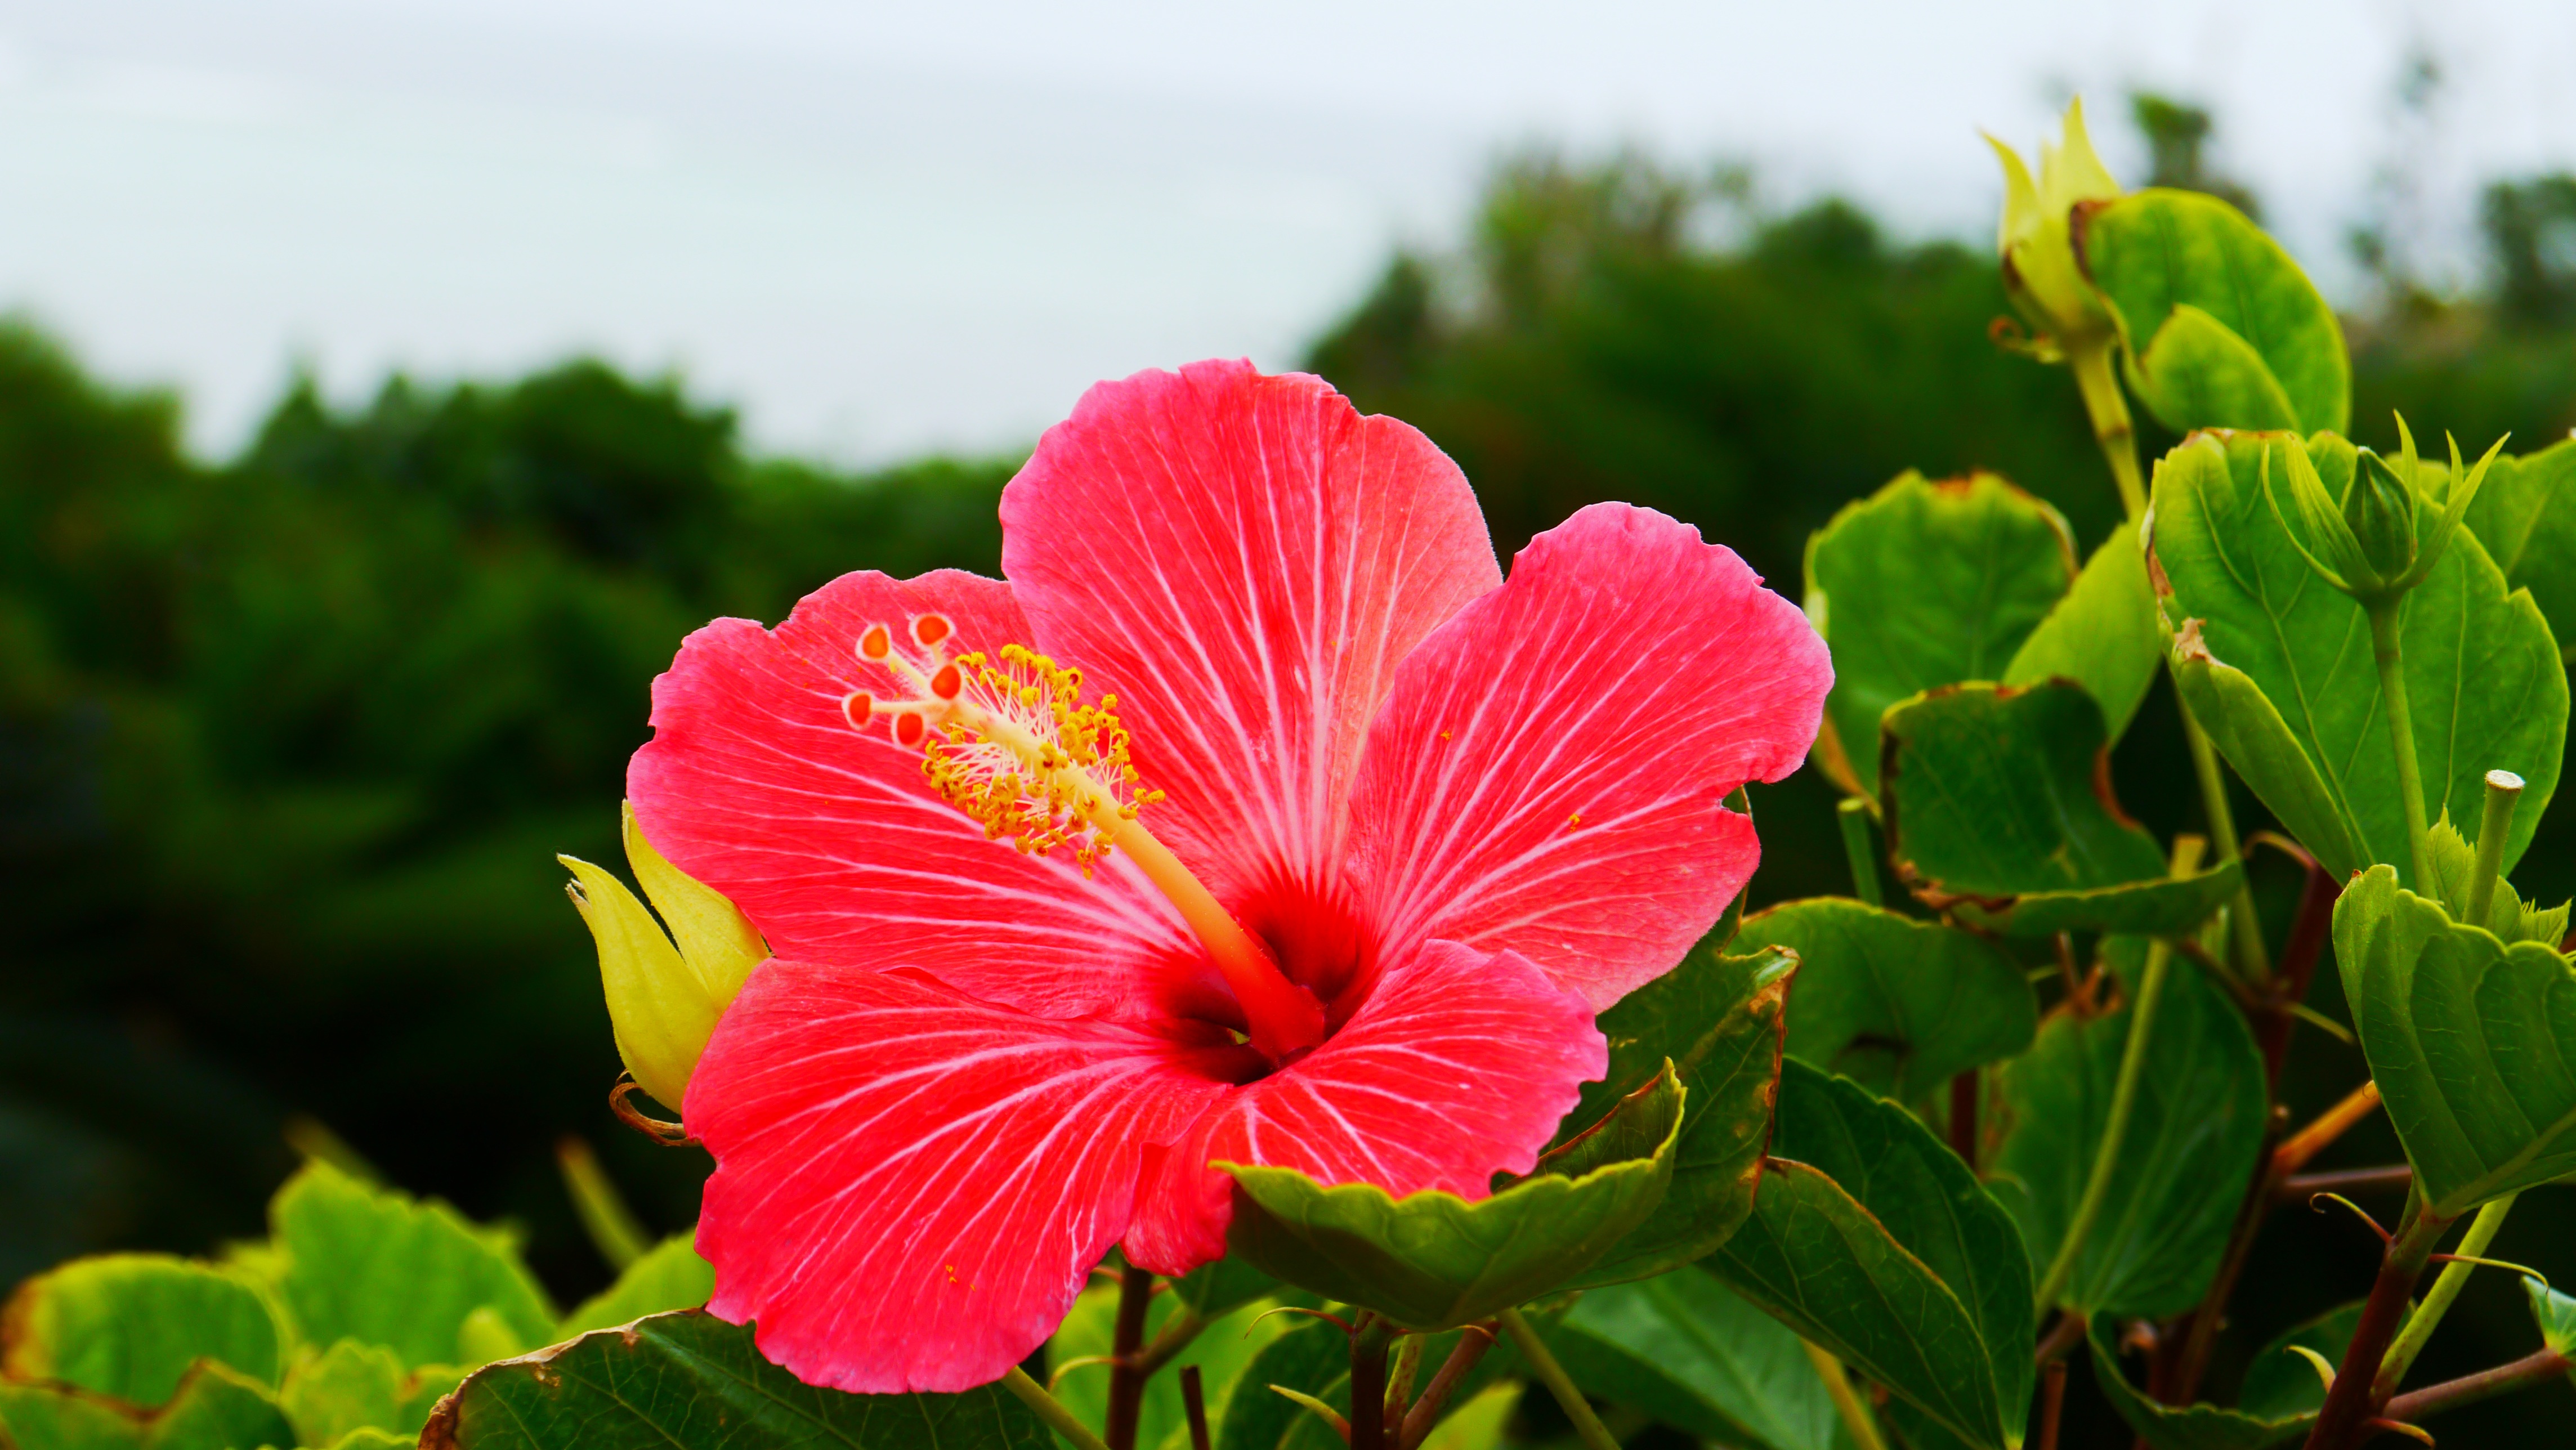
blossom, plant, leaf, flower, petal, red, natural, botany, flora, ecology, flowers, background, shrub, hibiscus, malvales, macro photography, flowering plant, chong rope, chinese hibiscus, annual plant, land plant